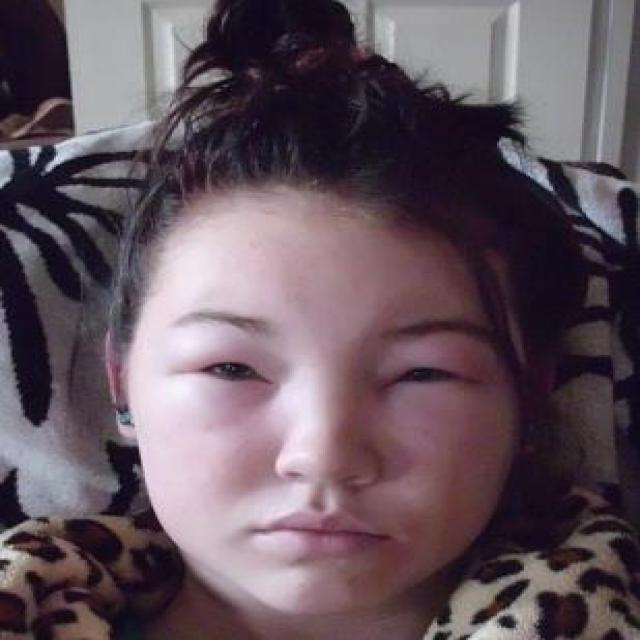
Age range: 13-20